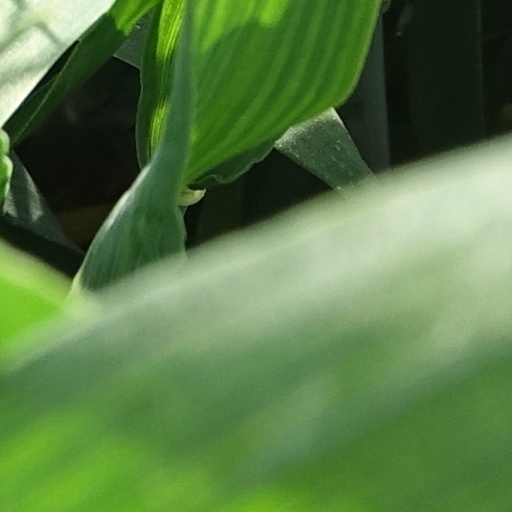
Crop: wheat